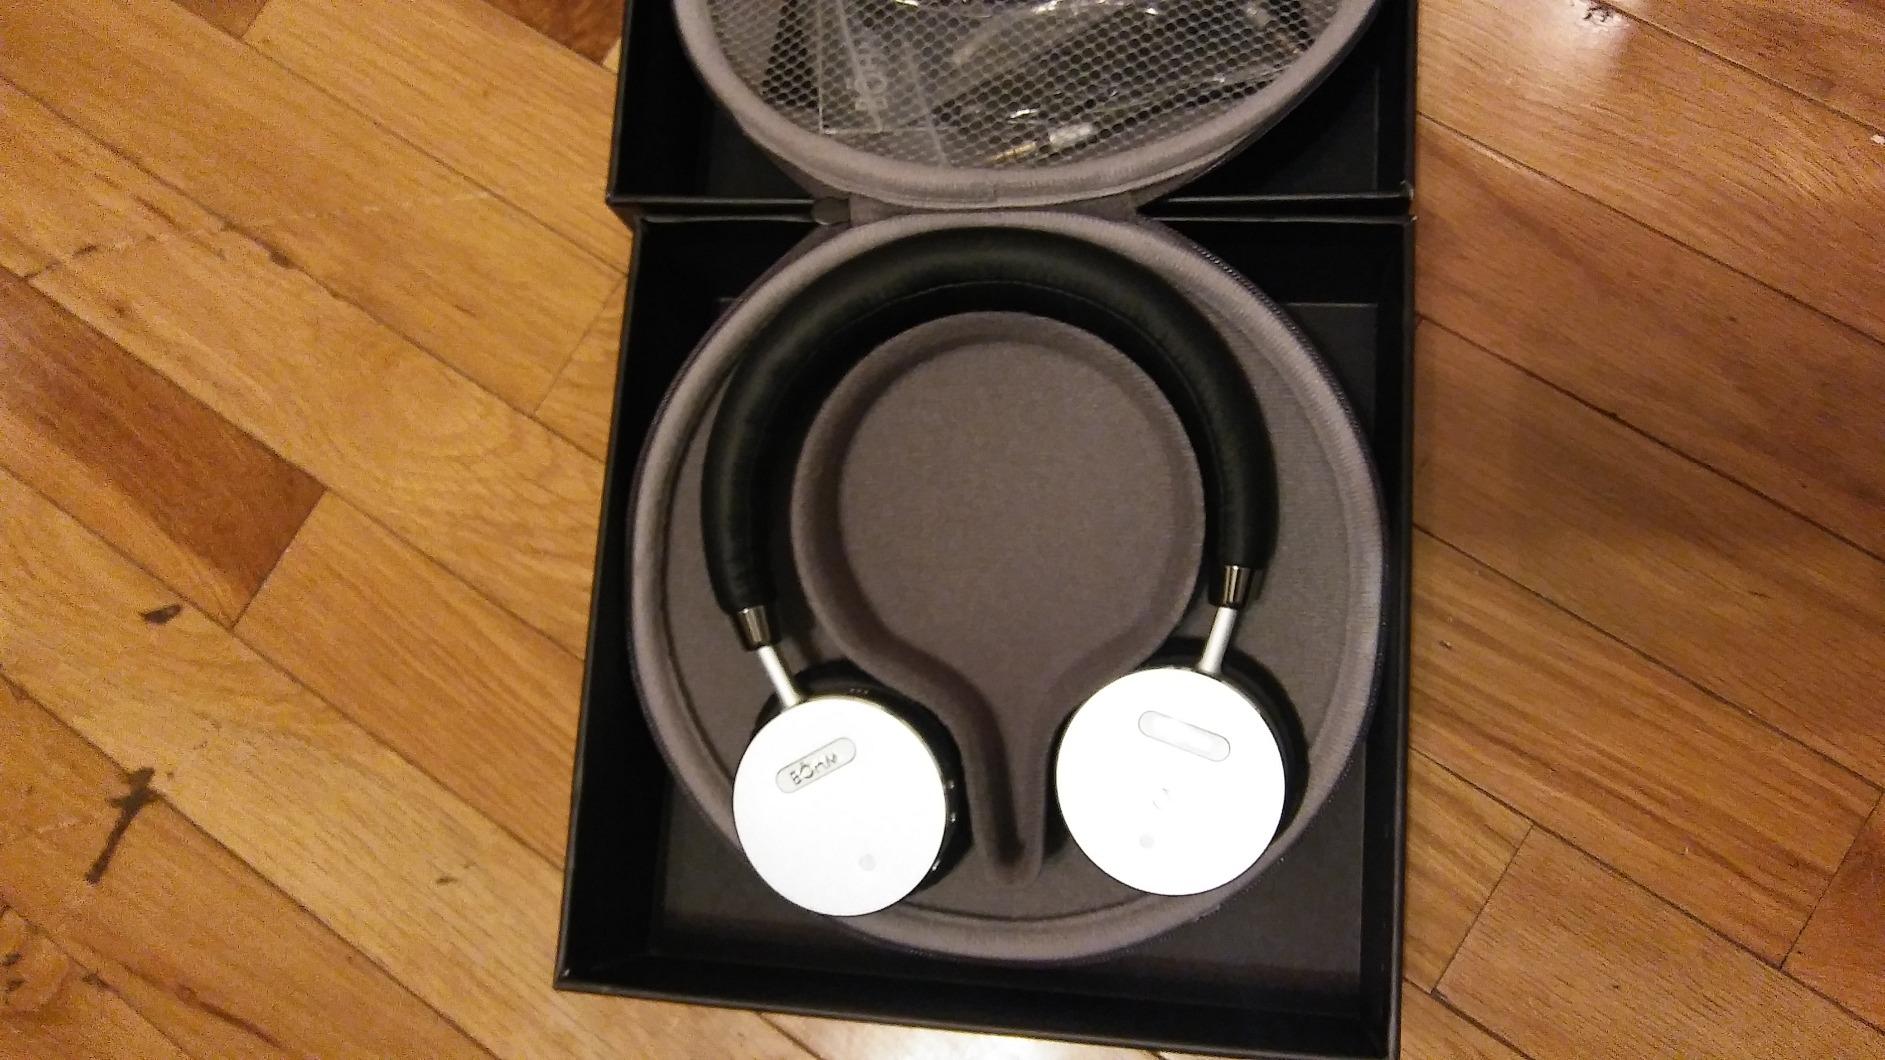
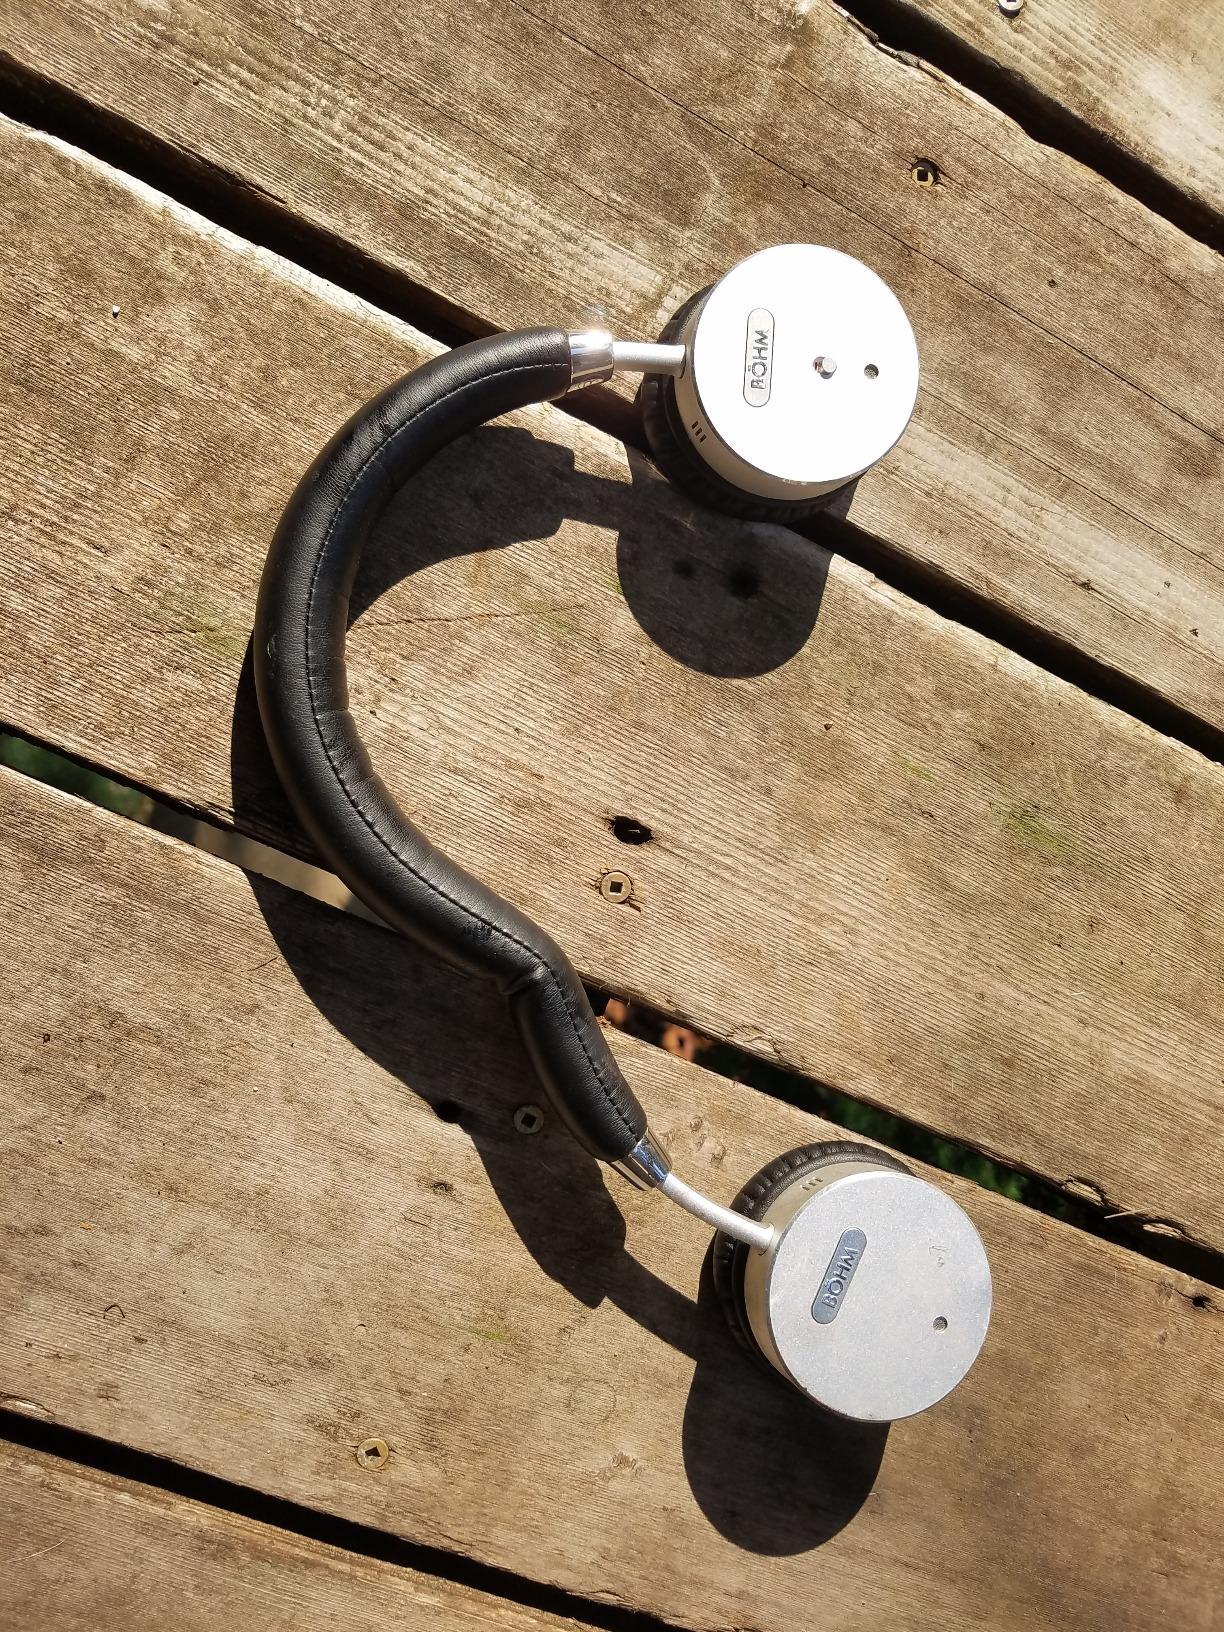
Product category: headphones
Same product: yes